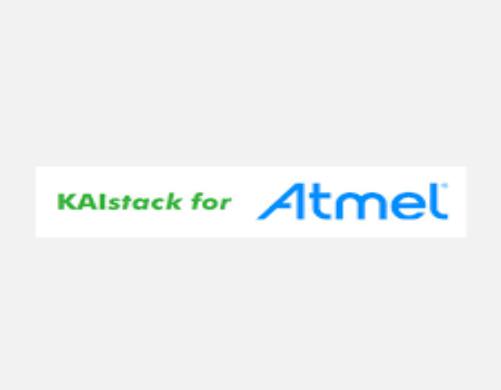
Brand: atamel
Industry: Medical